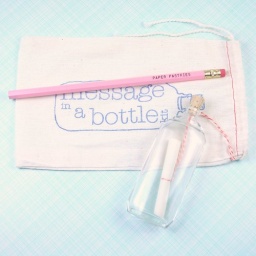
message in a bottle white paper